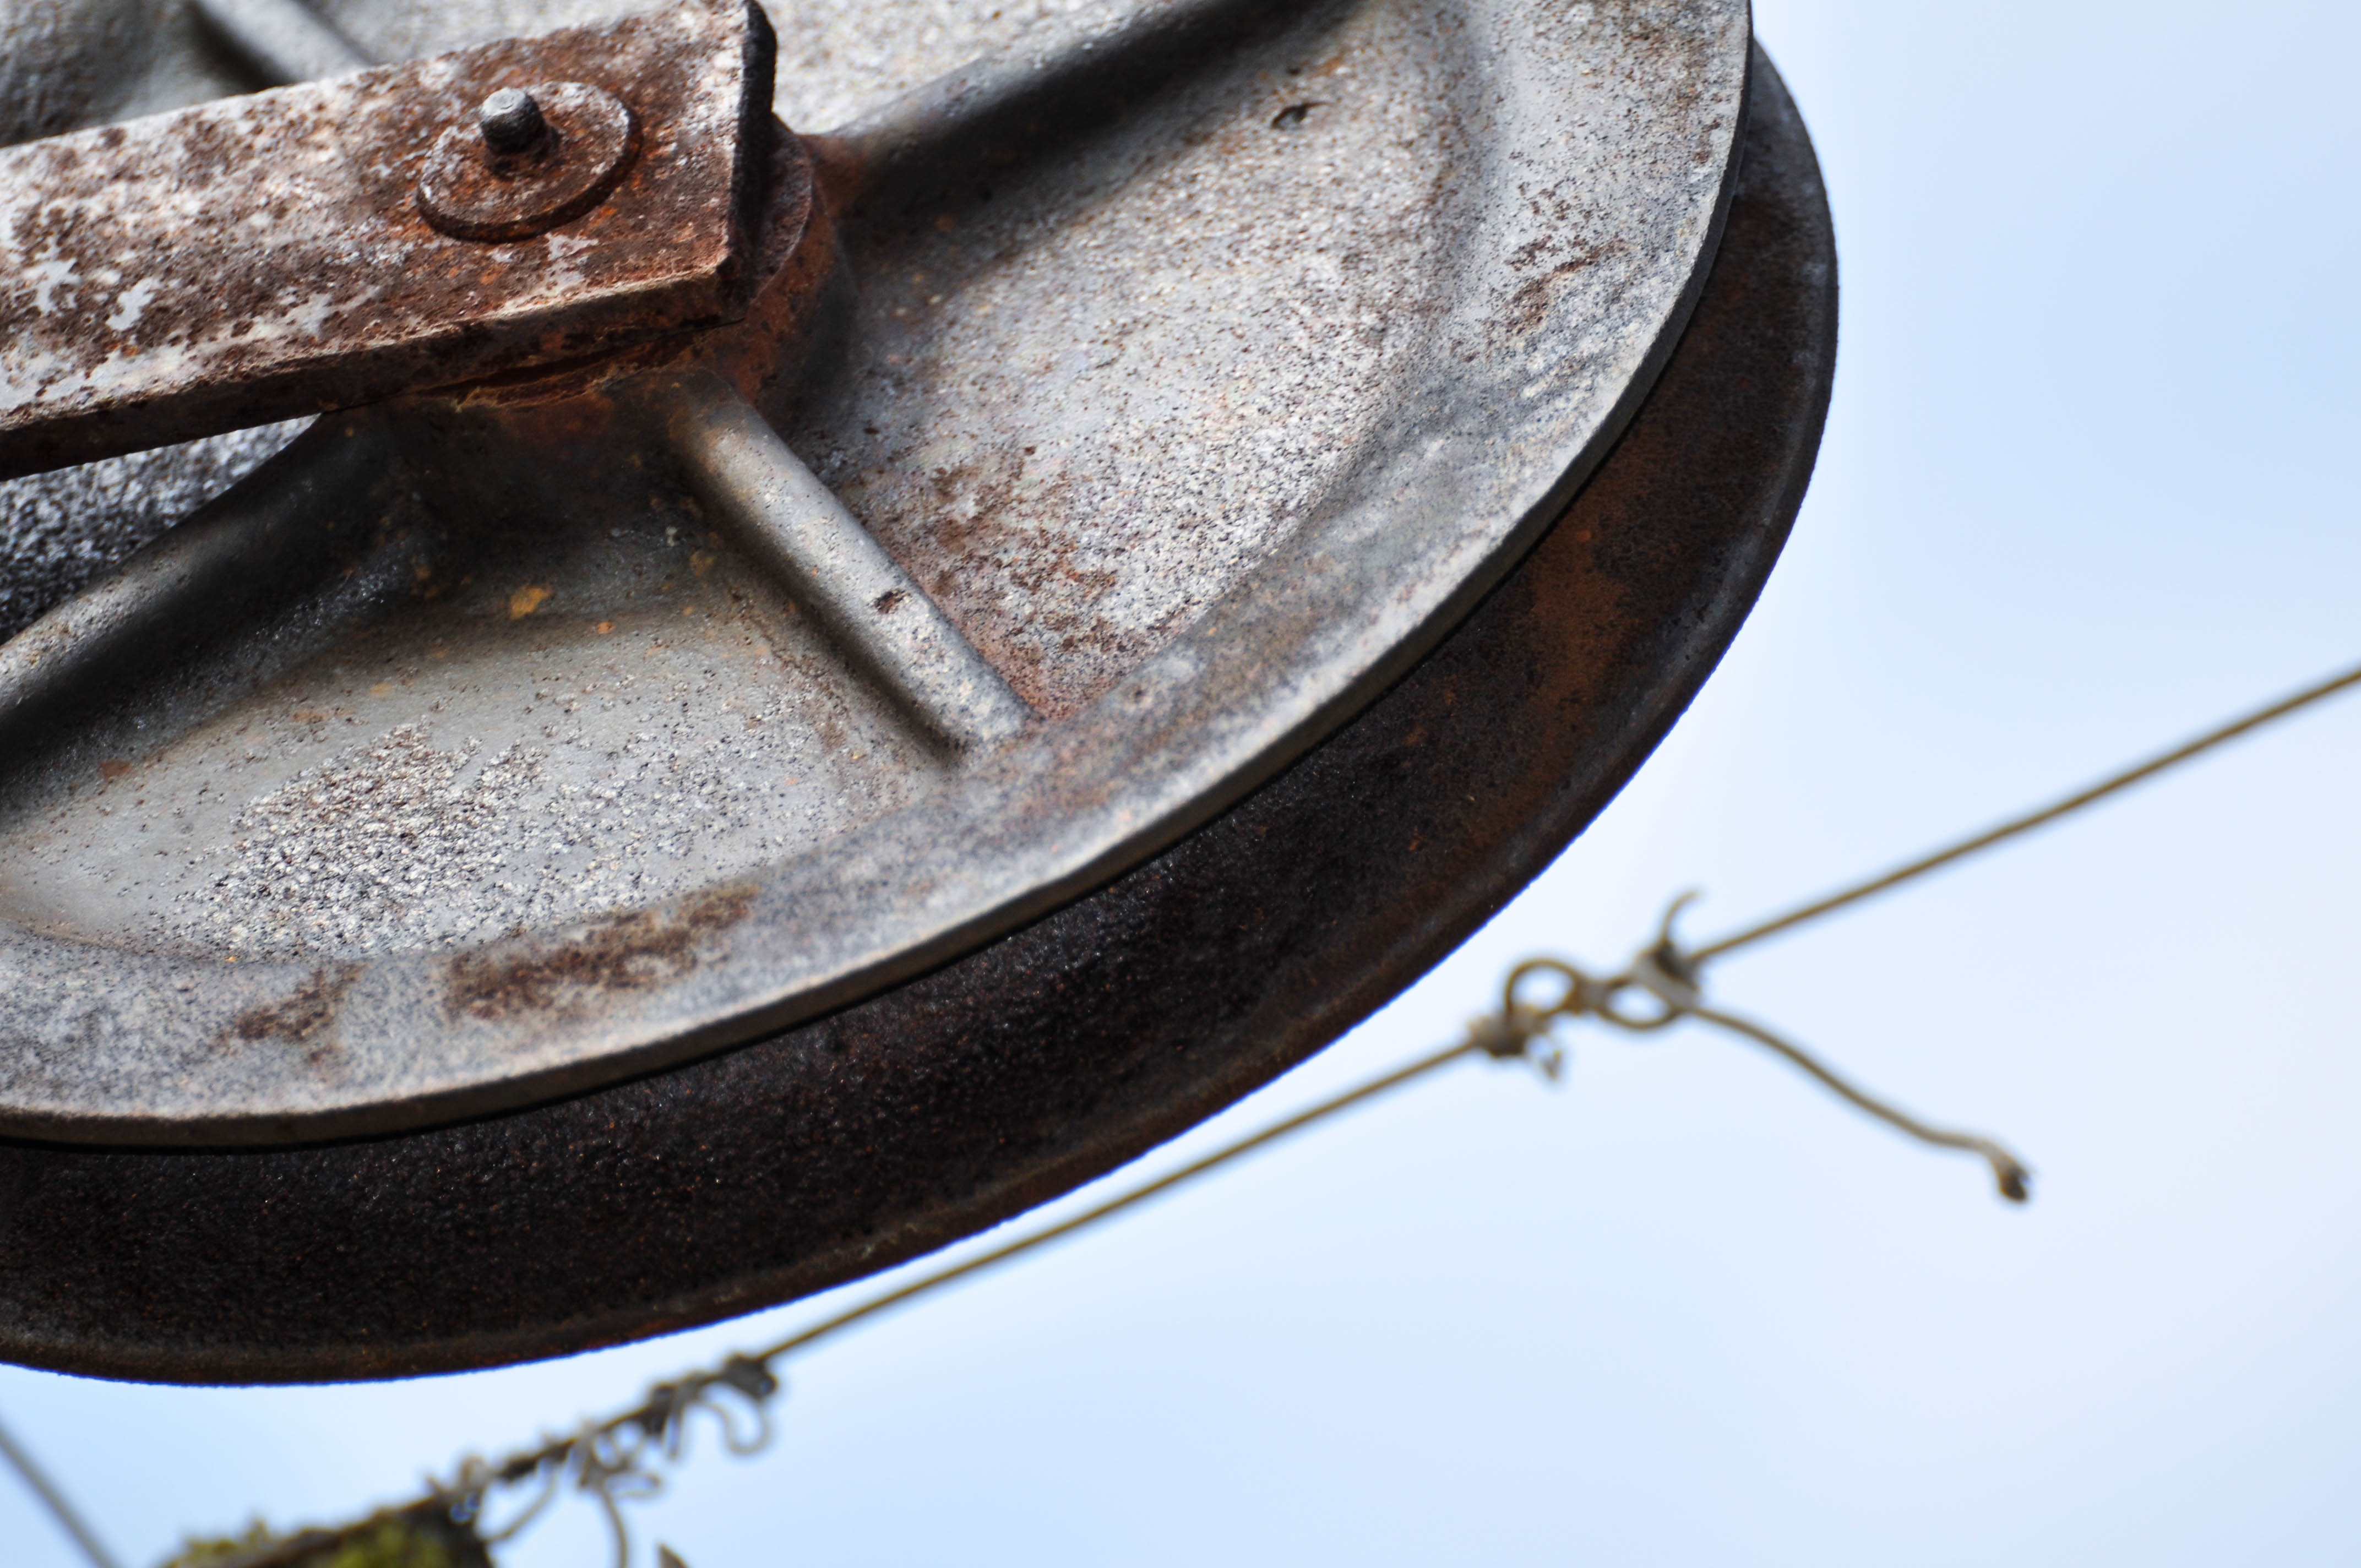
wheel, old, metal, material, close up, rusty, rusted, iron, stainless, macro photography, man made object